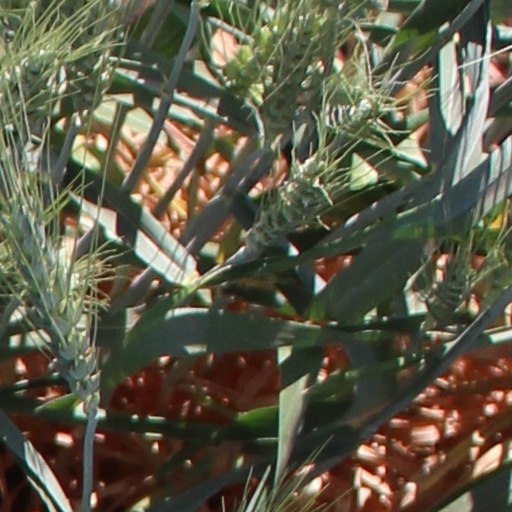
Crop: wheat